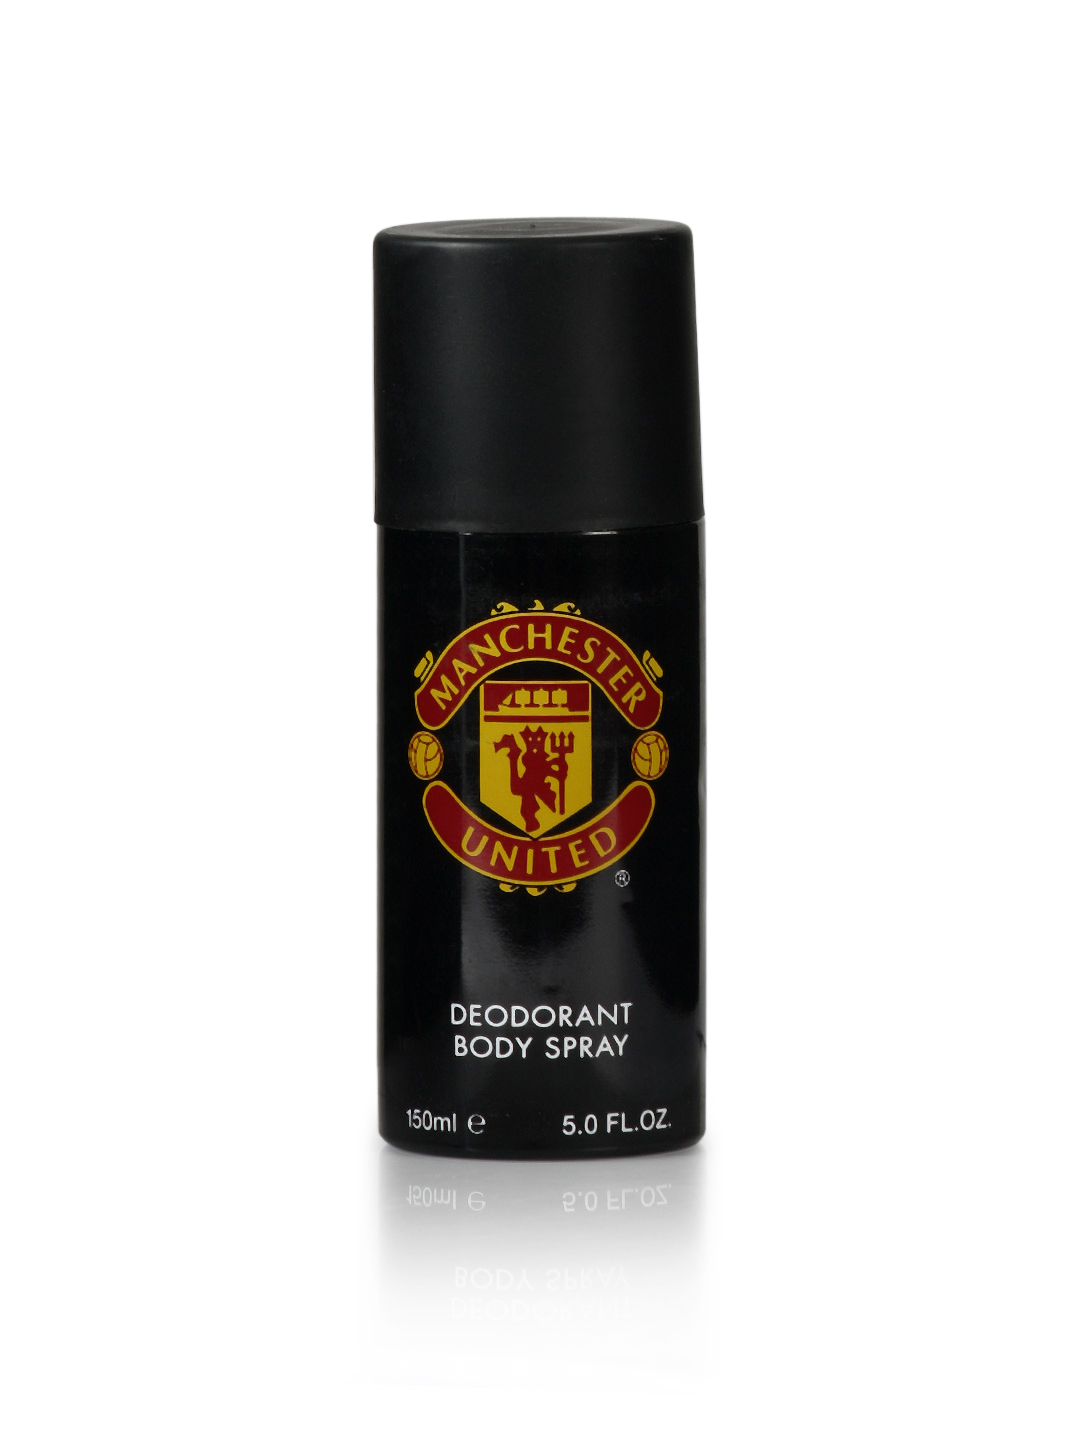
Manchester United Men Black Deo
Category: Personal Care / Fragrance / Deodorant
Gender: Men
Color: Black
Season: Spring 2017
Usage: Casual